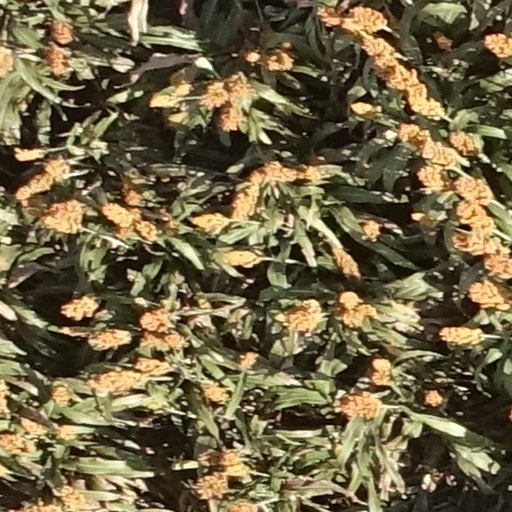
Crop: sorghum